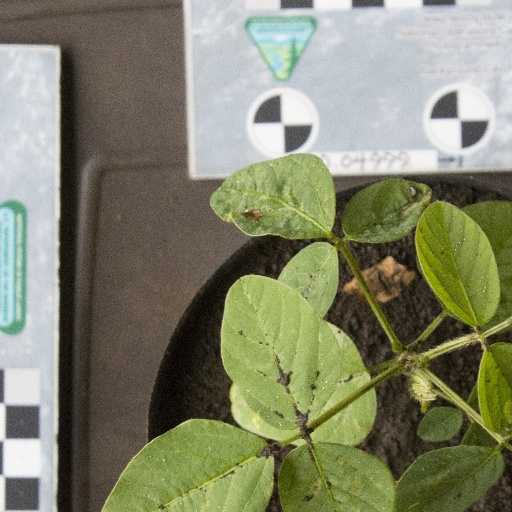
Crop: soybean